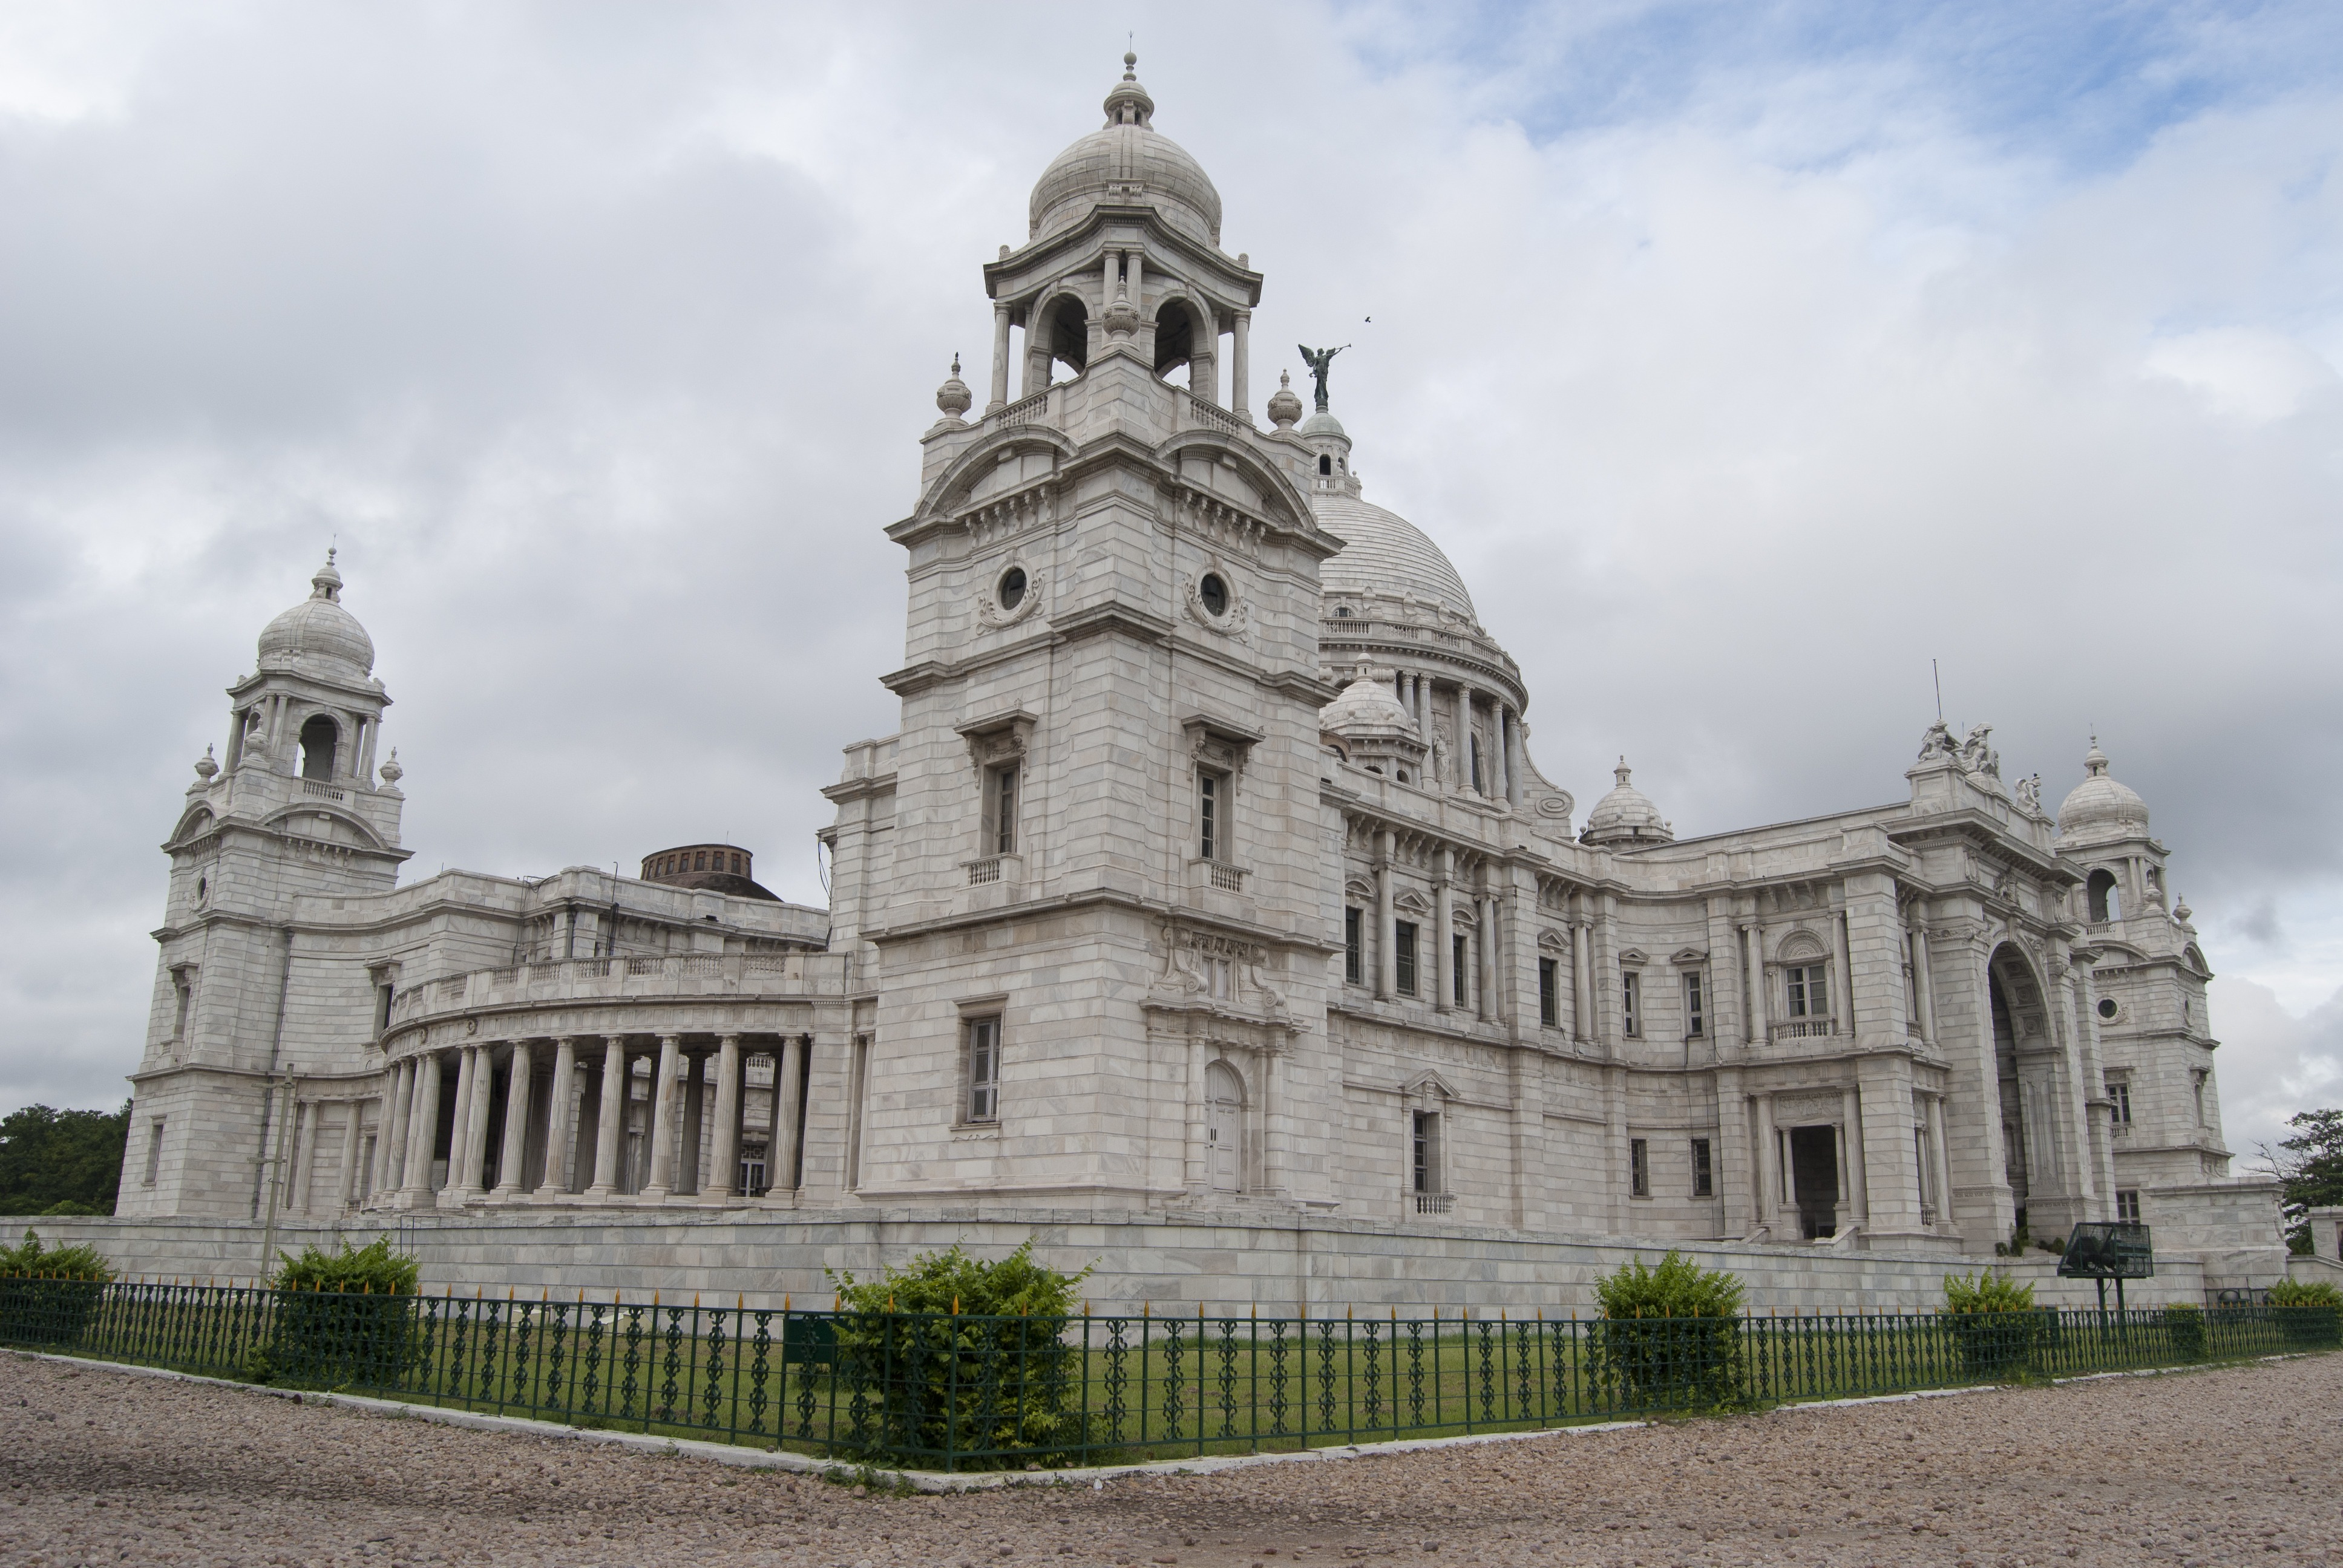
sky, white, building, chateau, palace, monument, museum, landmark, facade, sightseeing, church, cathedral, historic, place of worship, memorial, monastery, british, india, victoria, estate, kolkata, west bengal, stately home, historic site, calcutta, byzantine architecture